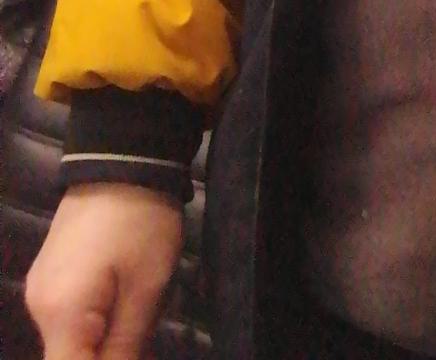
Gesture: no_gesture